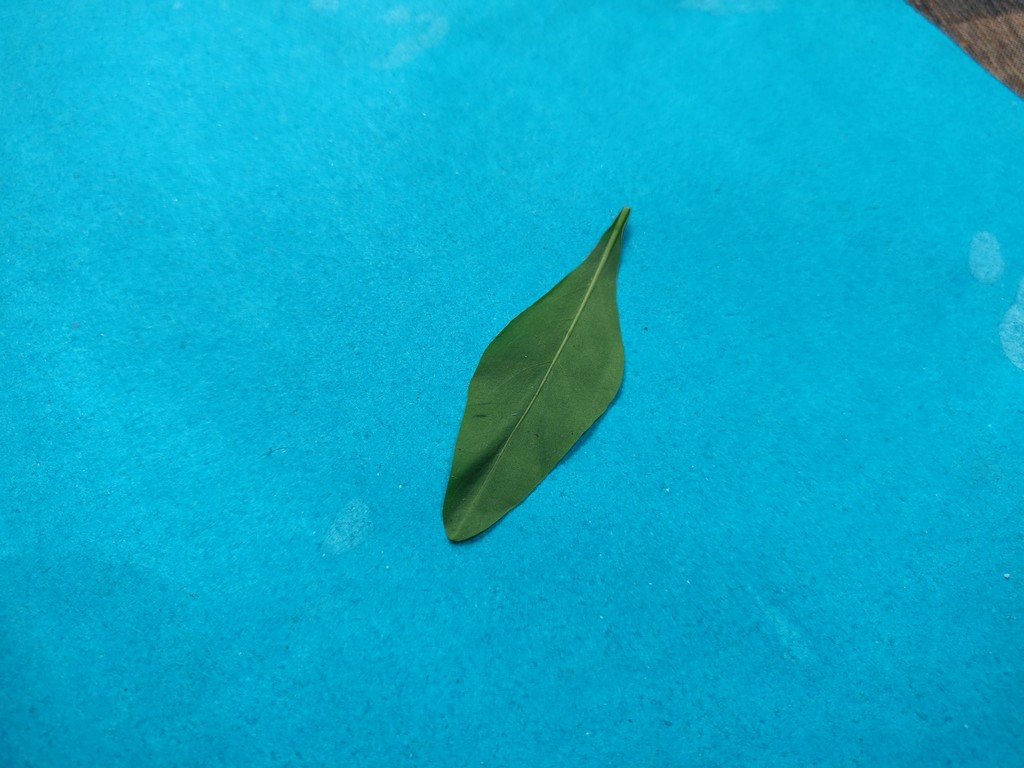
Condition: Healthy
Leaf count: single
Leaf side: back